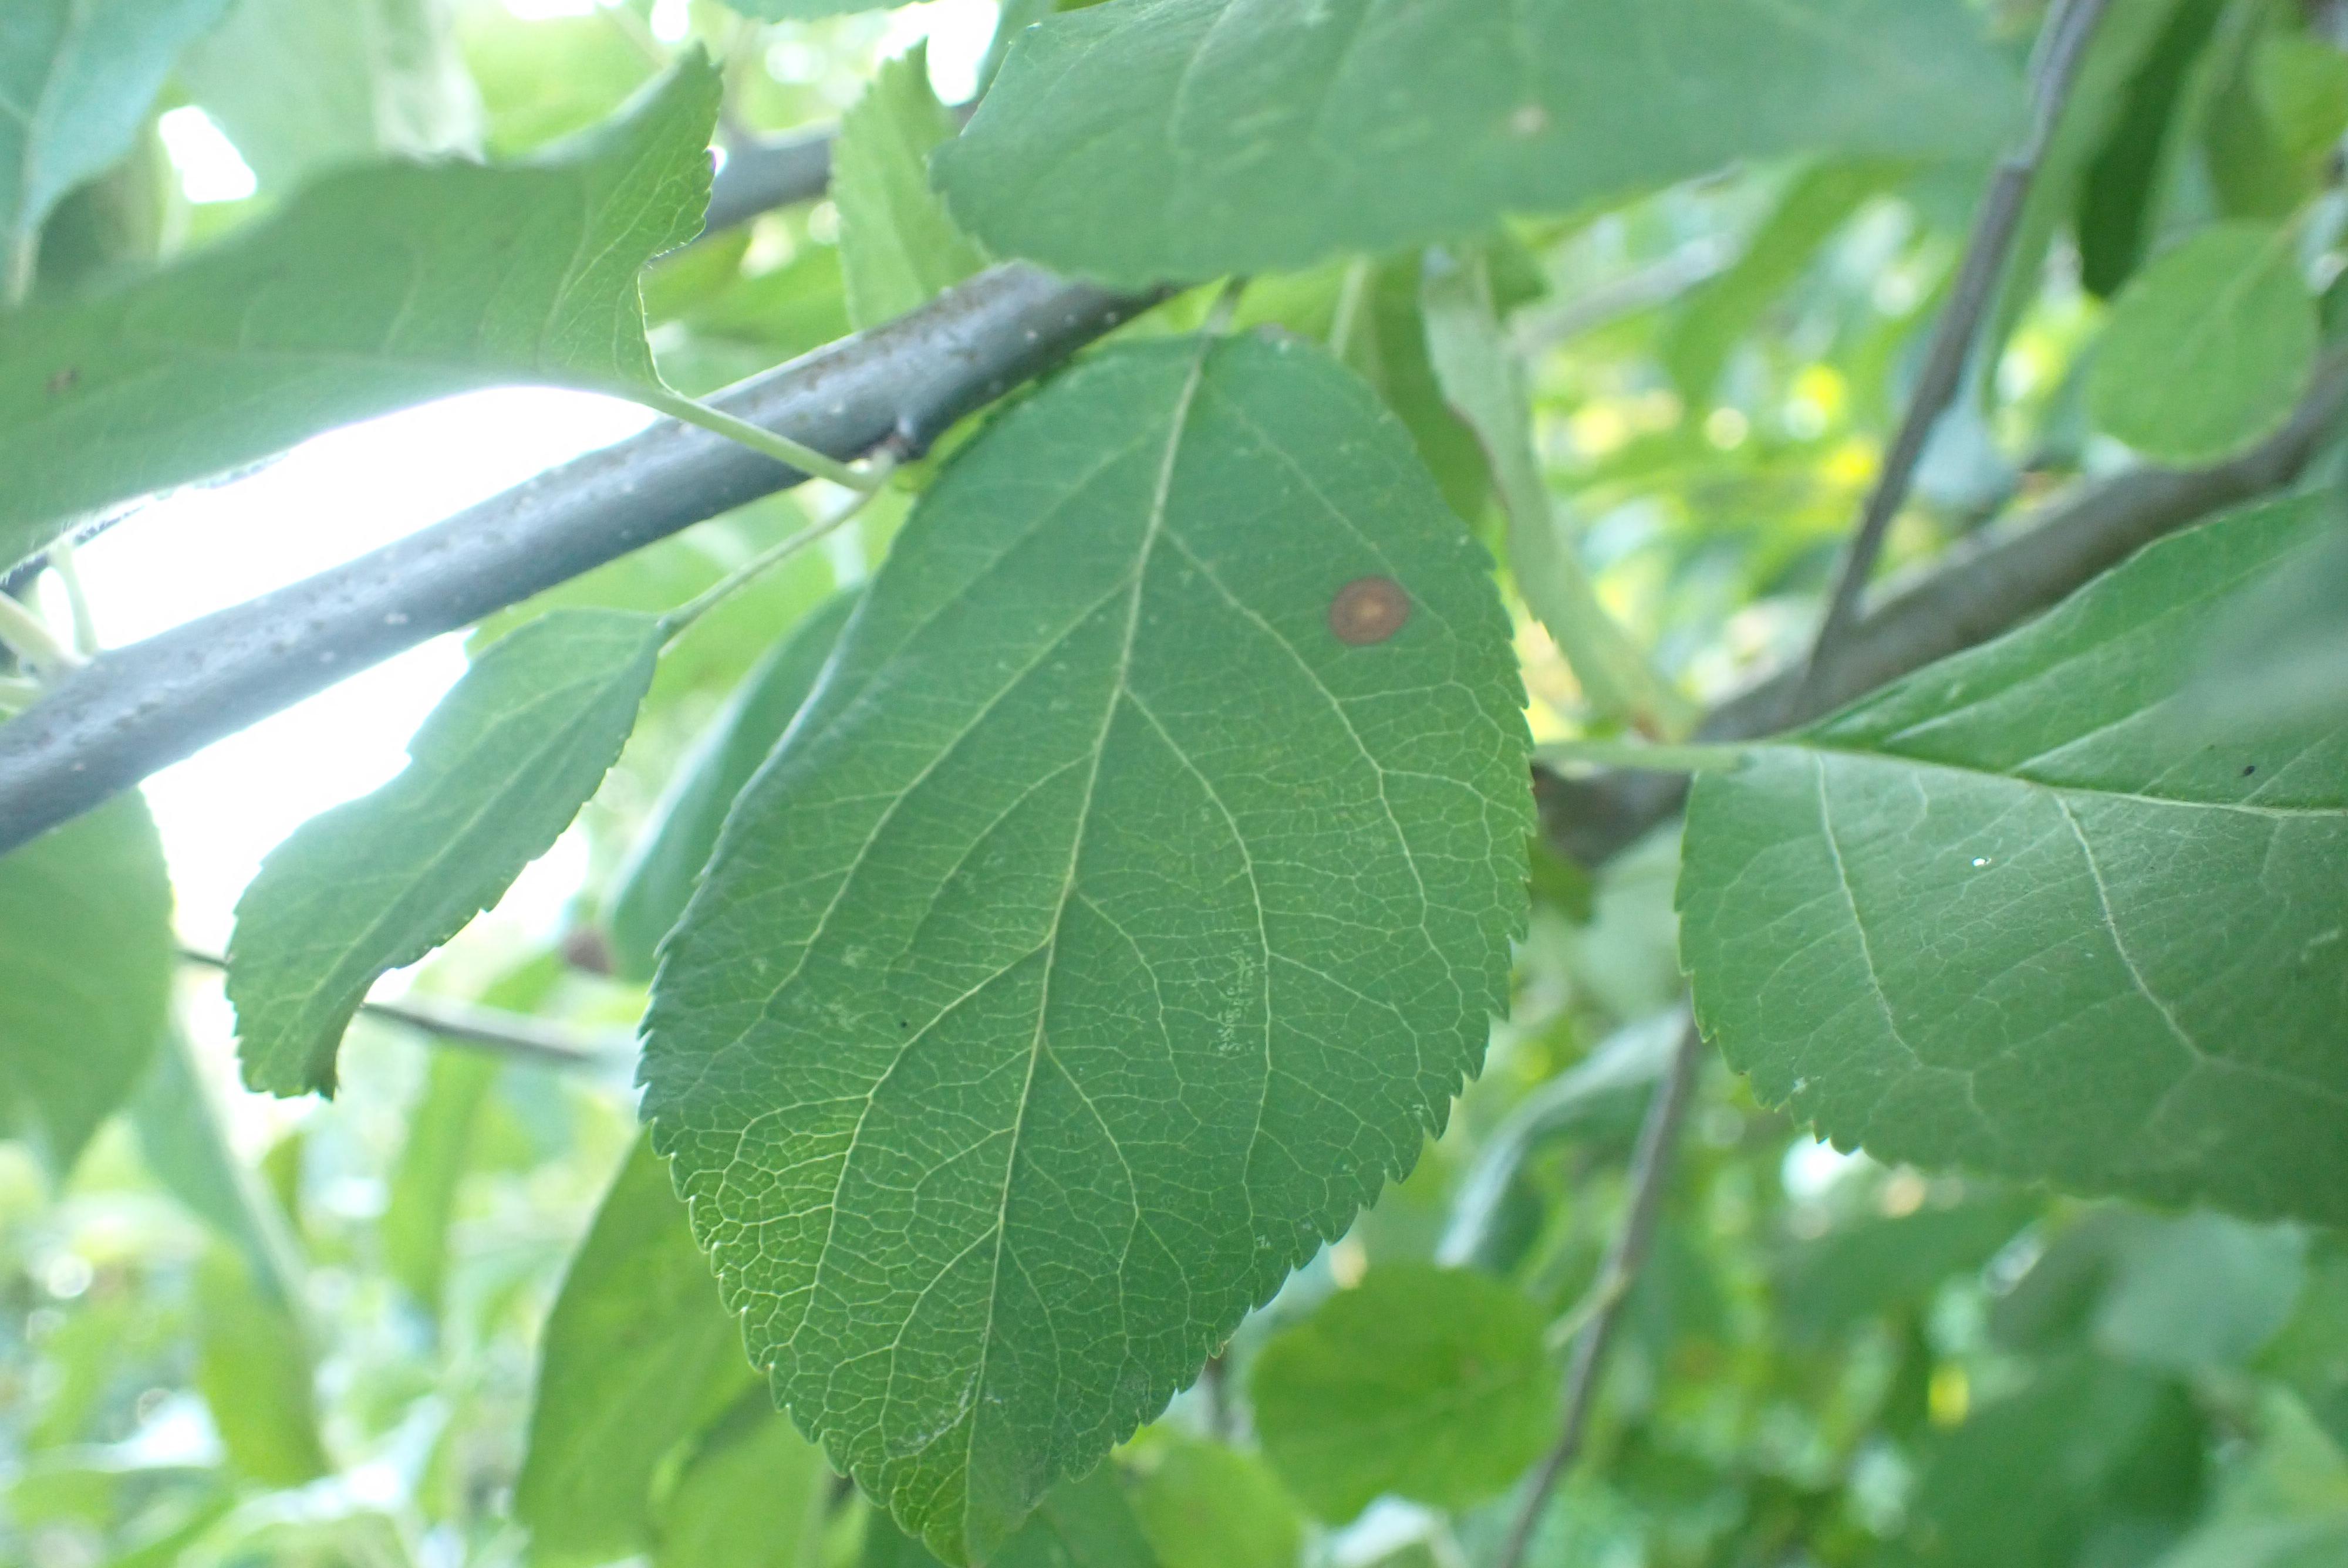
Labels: frog_eye_leaf_spot